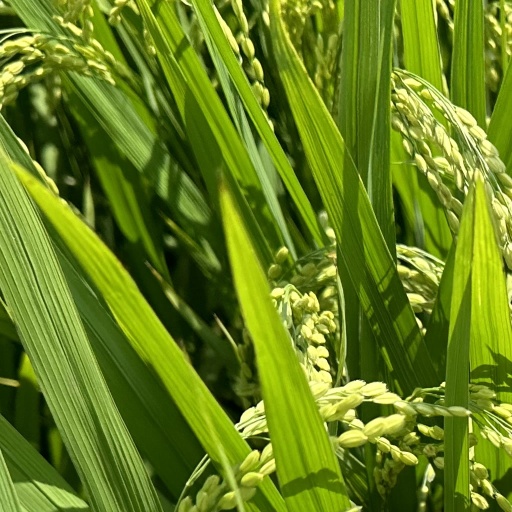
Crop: rice